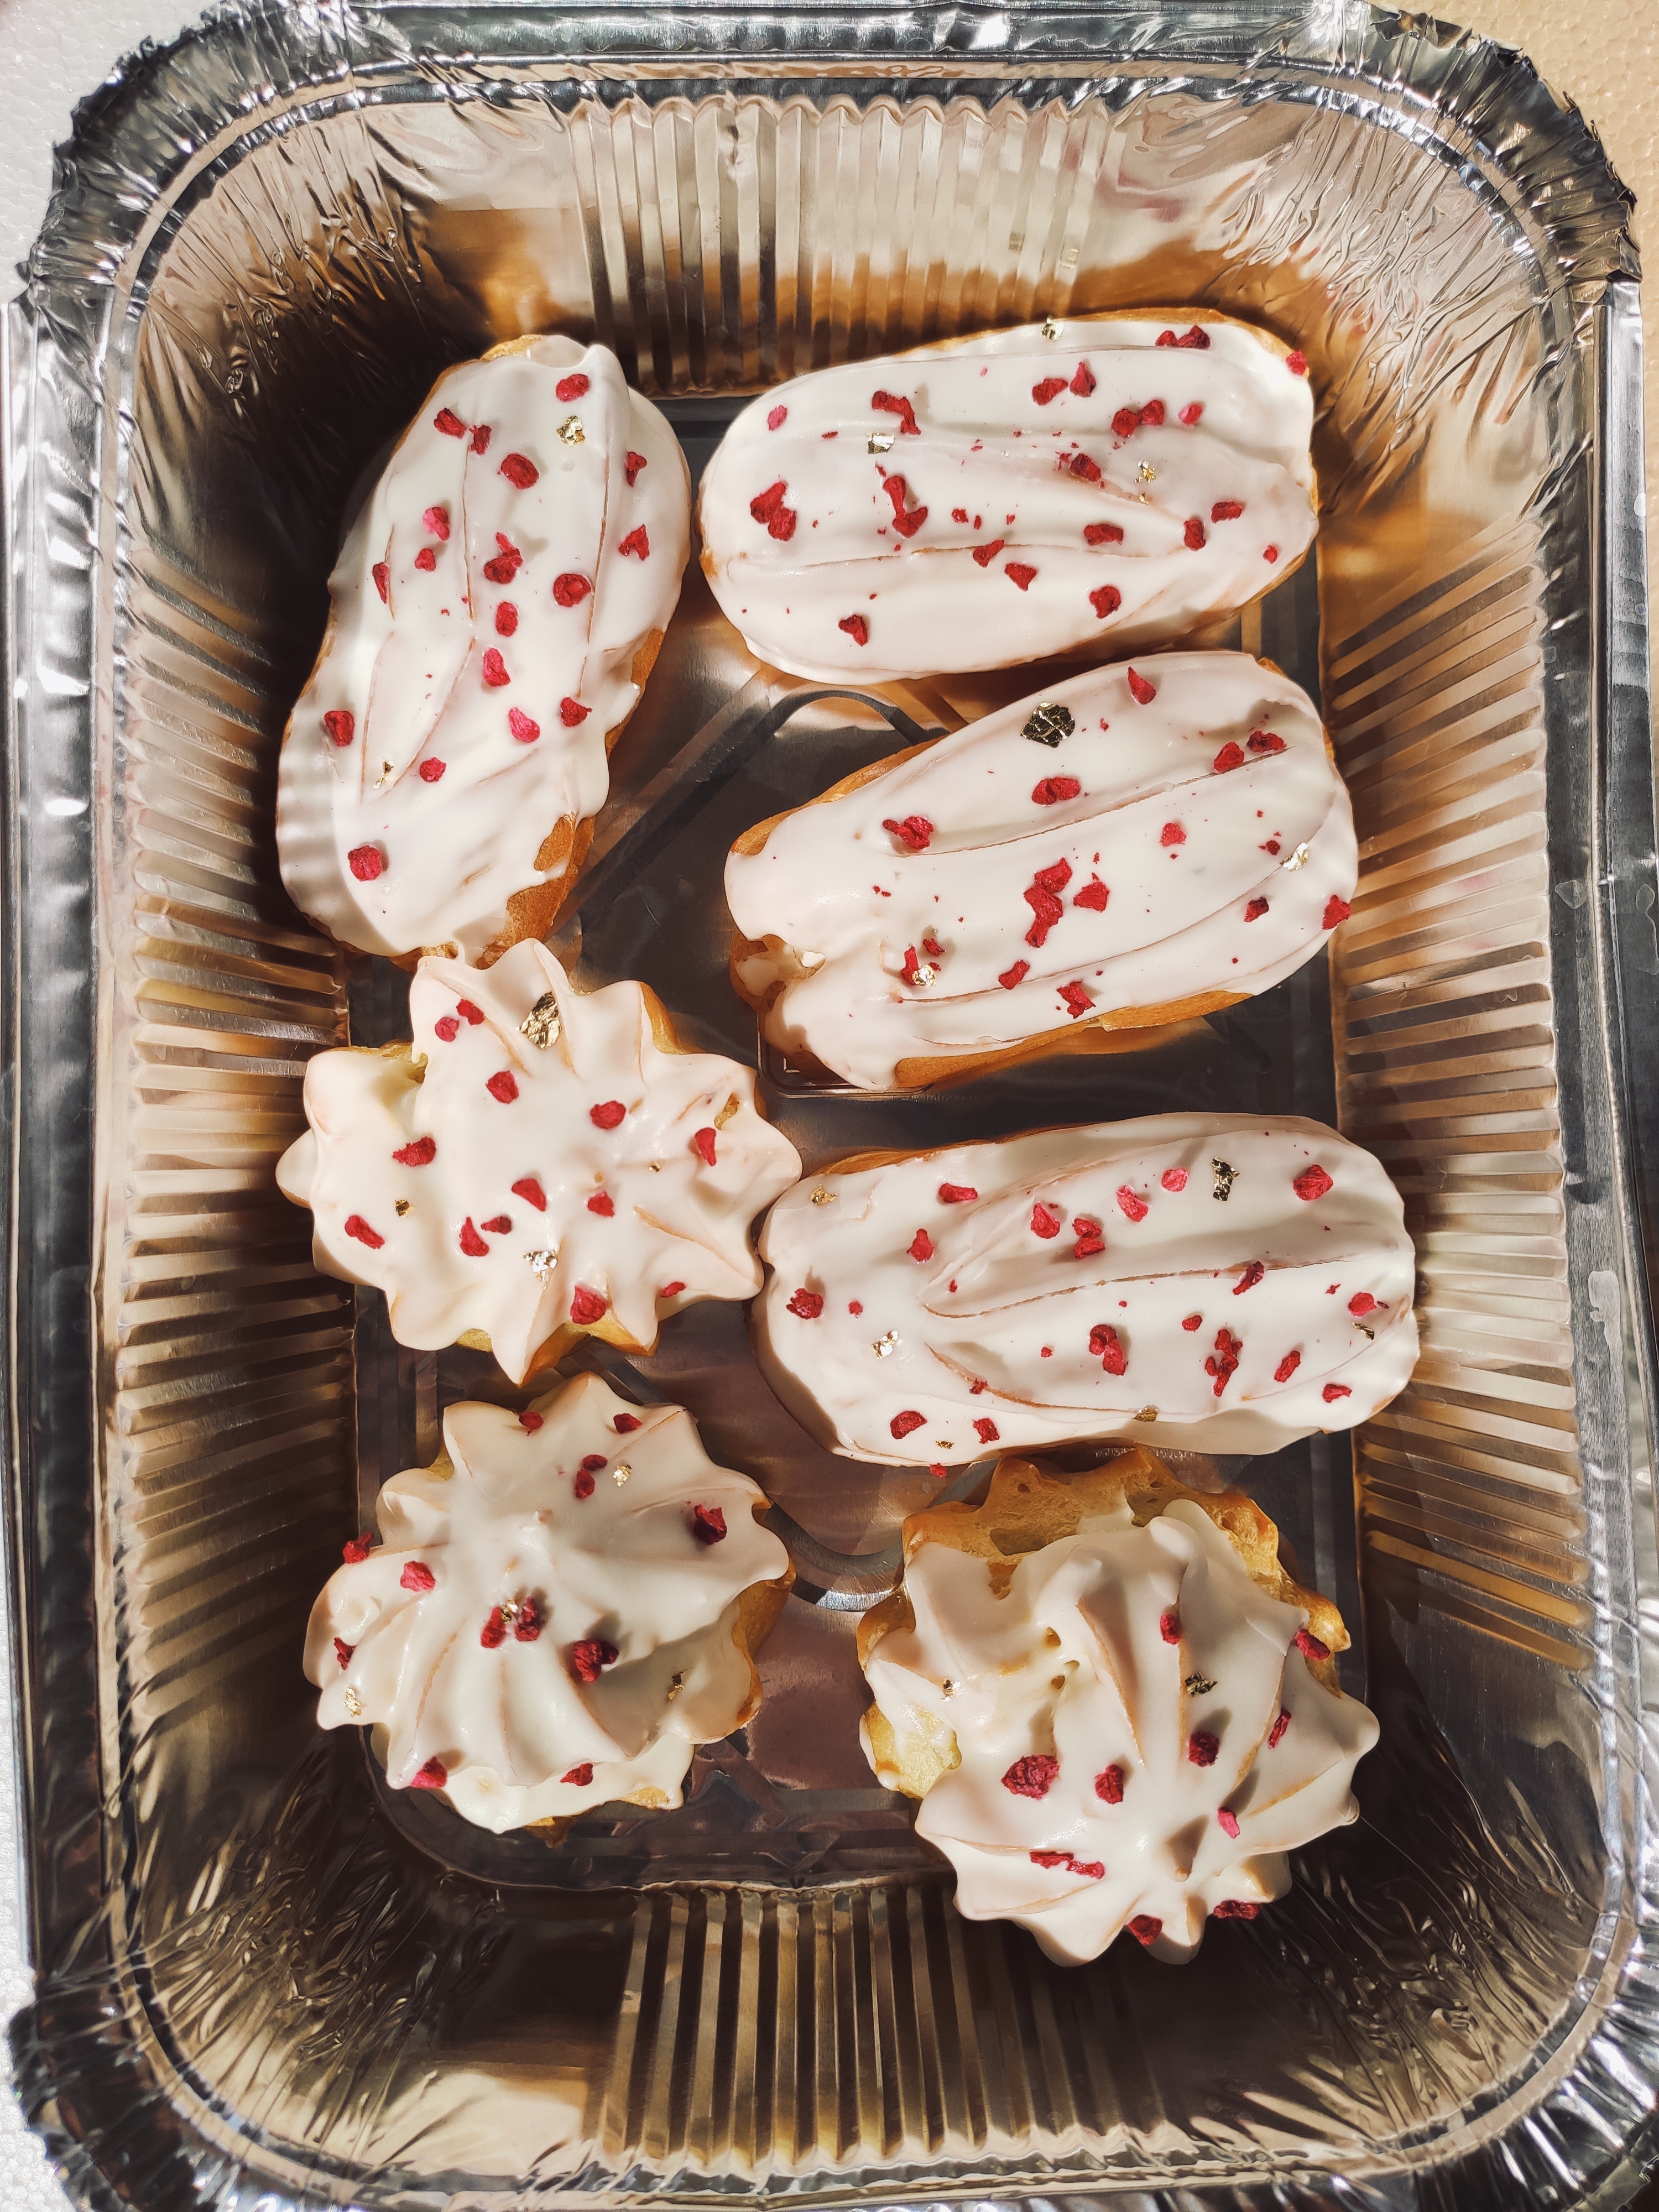
food, ingredient, recipe, baked goods, cuisine, dish, finger food, dessert, sweetness, glaze, baking, confectionery, heart, comfort food, produce, Chiboust cream, cookies and crackers, snack, dairy, buttercream, Zefir, food additive, fast food, cooking, cream cheese, Kue